Sky position (RA, Dec in degrees): 218.504, -3.063
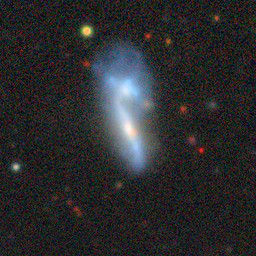
Galaxy morphology: Merging Galaxies